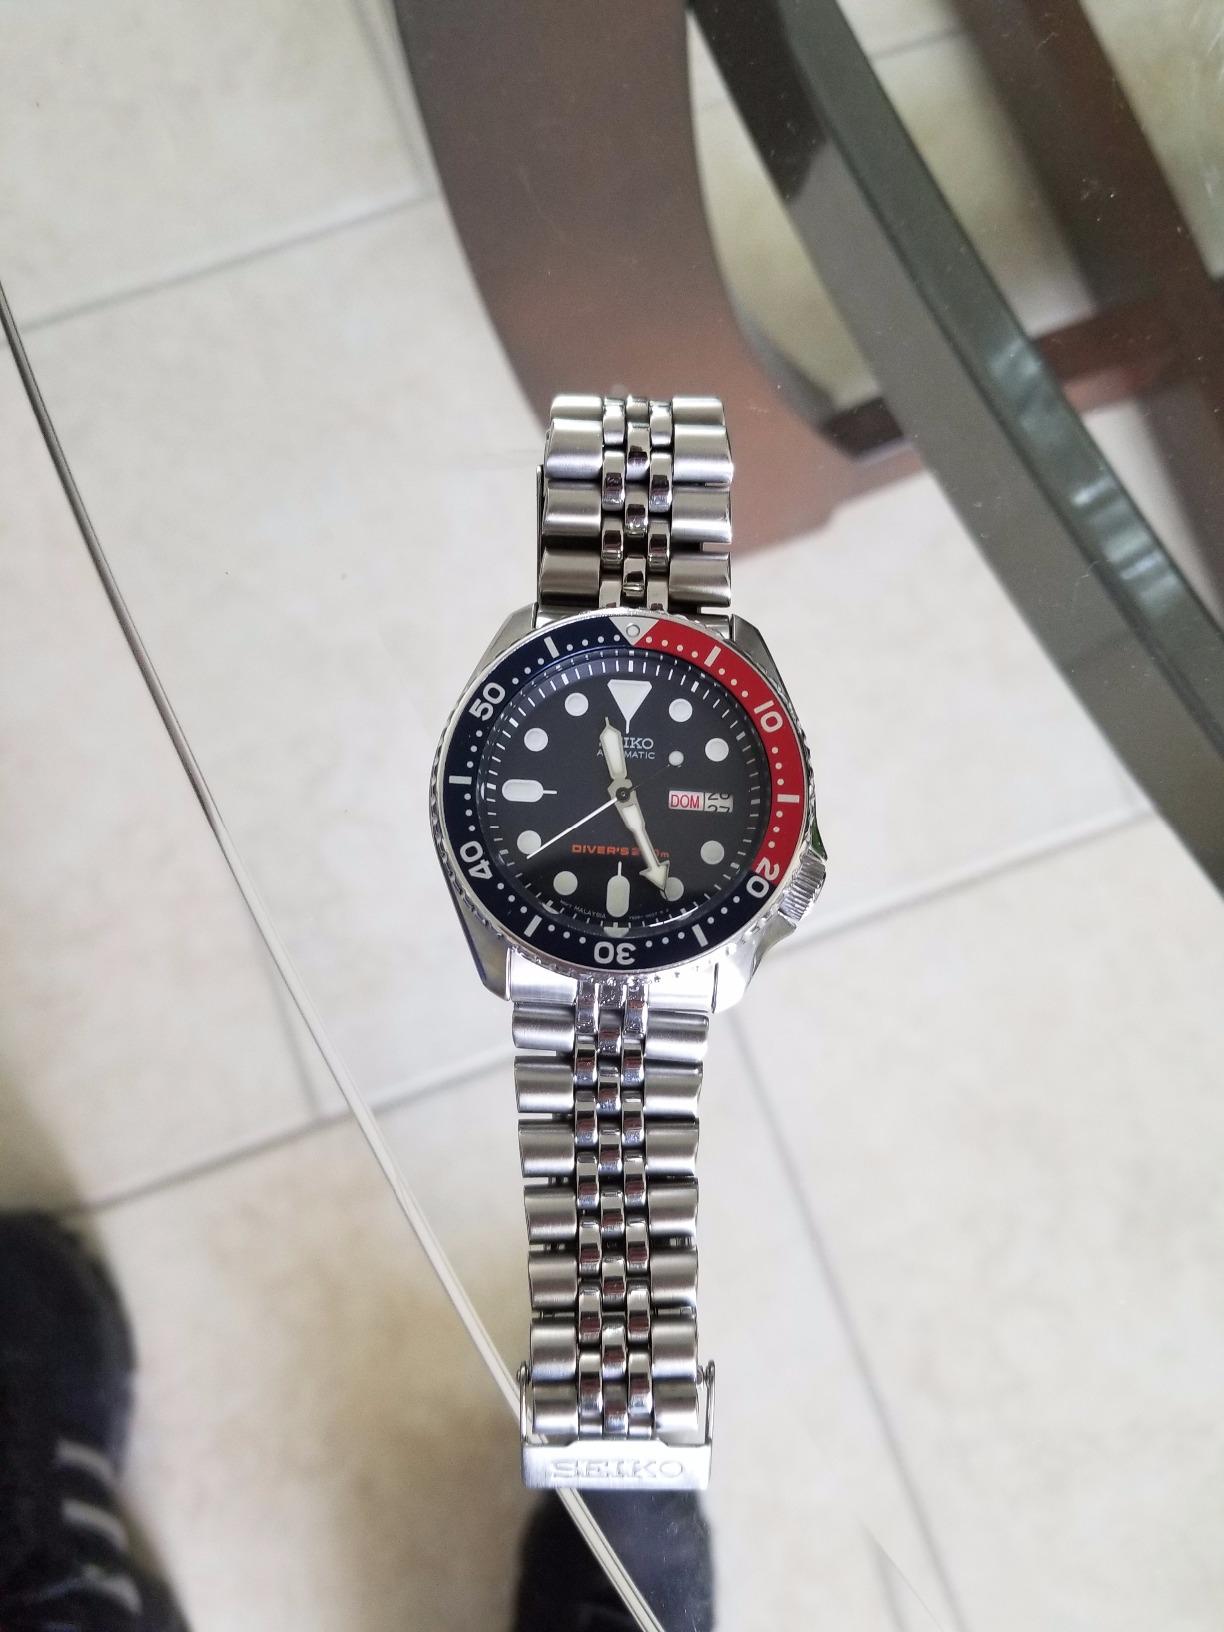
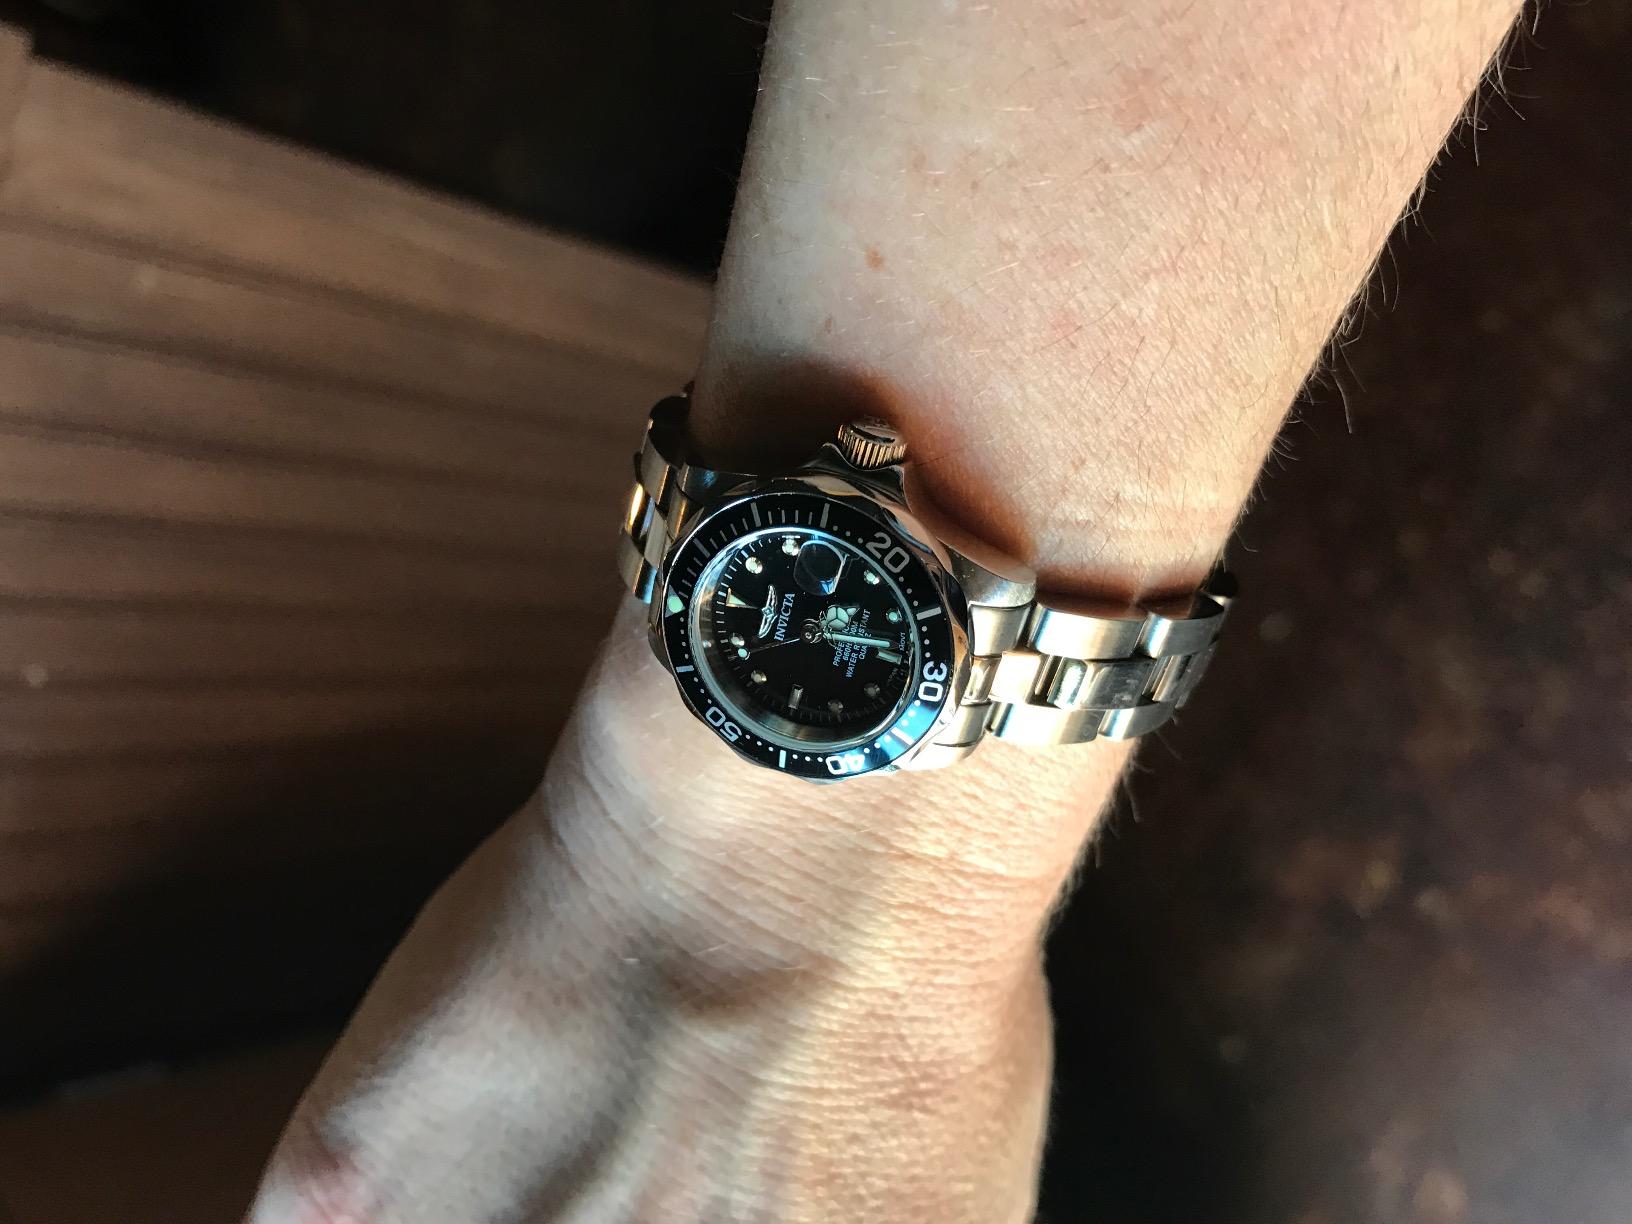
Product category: accessories_watch
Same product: no